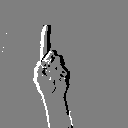
ASL letter: d